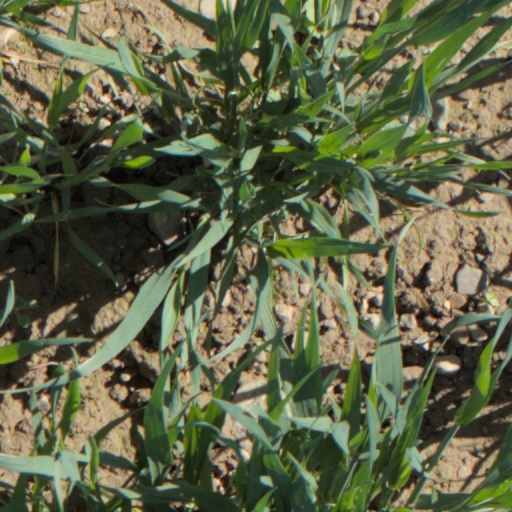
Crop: wheat